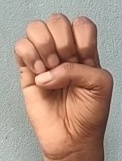
ASL sign: E